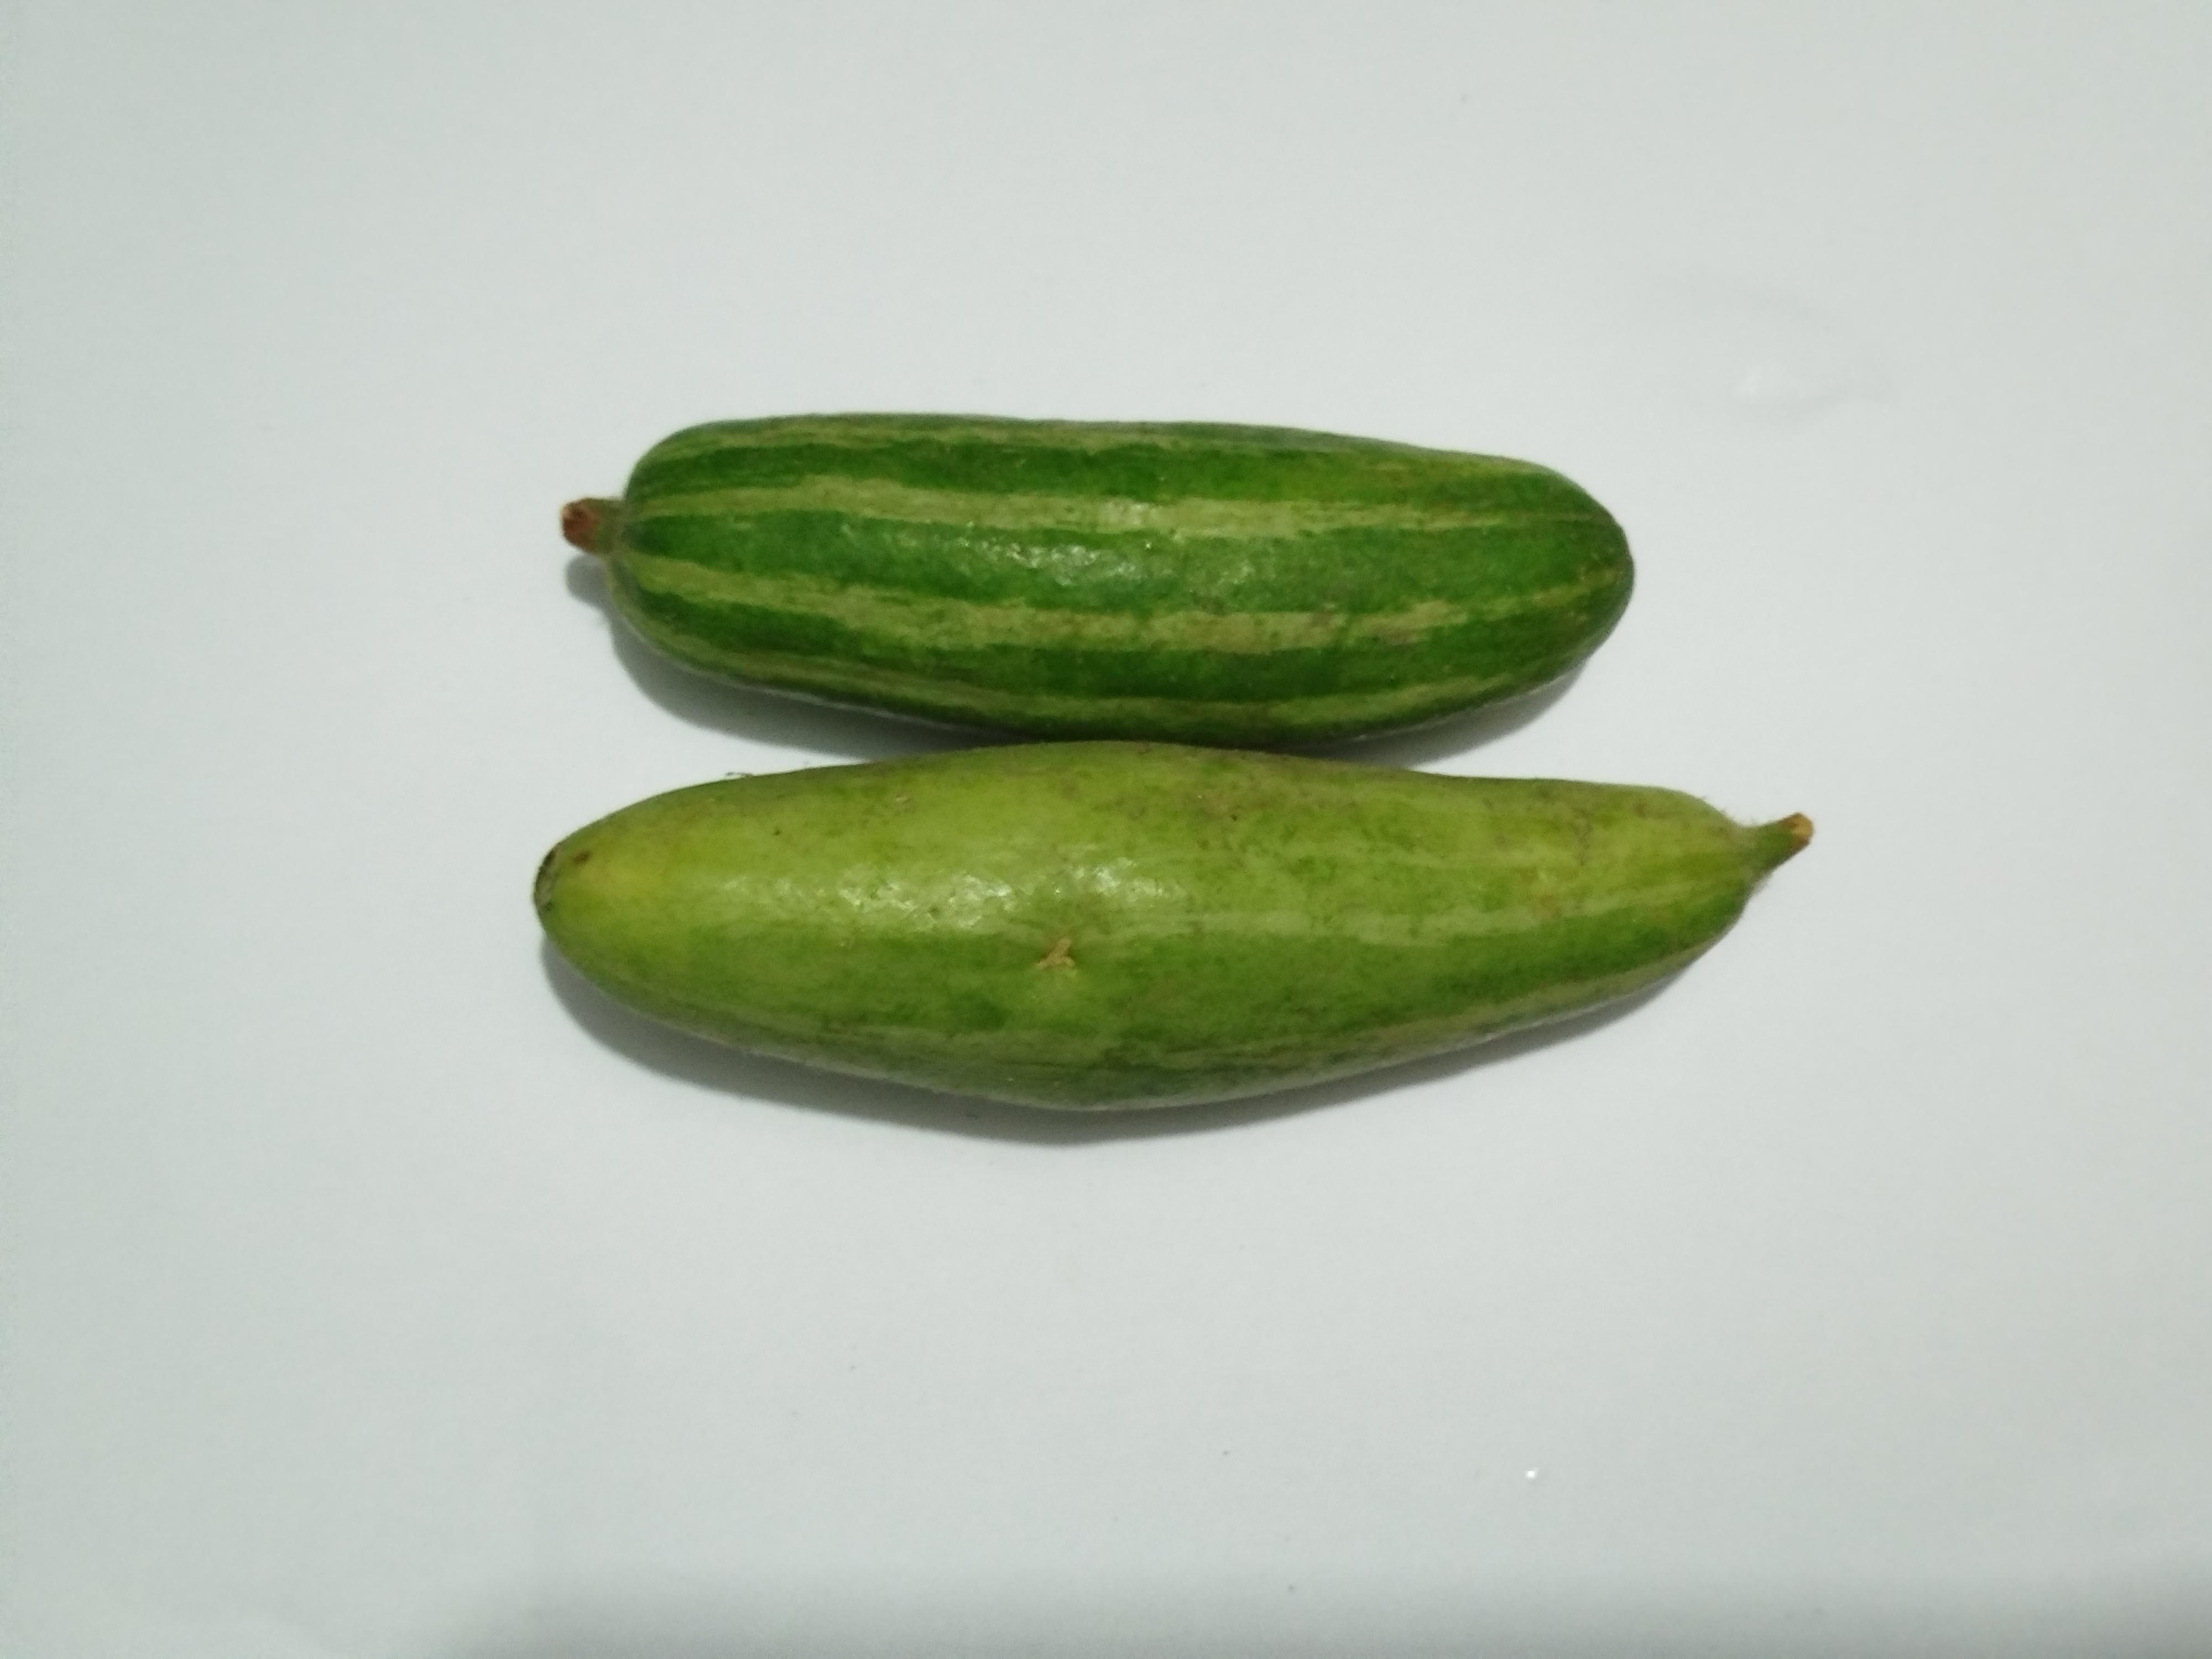
Label: Pointed gourd